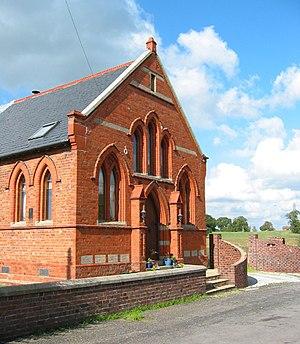
Blakenhall est une localité d'Angleterre située dans le comté de Cheshire.